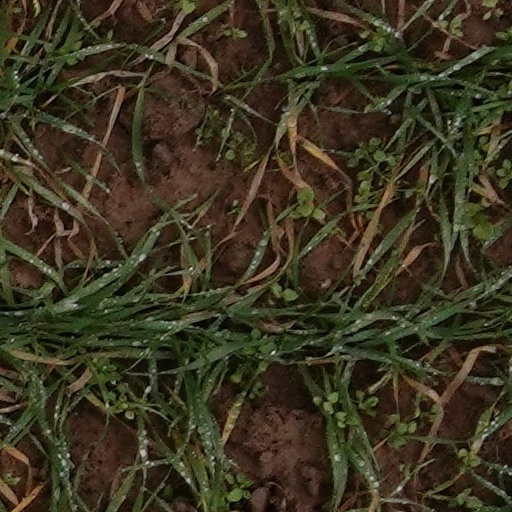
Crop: wheat